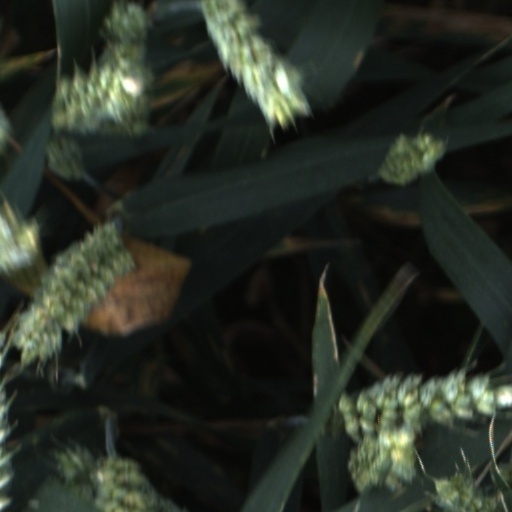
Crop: wheat